Texas A&M University Corps of Cadets

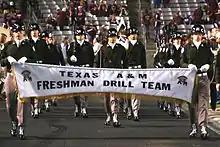
Fish Drill Team class of 2014 Marches into Kyle Field

Today, the Cadet Corps is a coeducational institution, and all but eight of its units are gender-integrated. Over 2,500 students, including over 300 women are members of the Corps, and, although this is only a small percentage of the overall student population, the Corps remains a highly visible presence on campus, a reminder of the school's origins as an all-male military college. Cadets are active in many campus organizations and are renowned for their school spirit and have the moniker "Keepers of the Spirit".